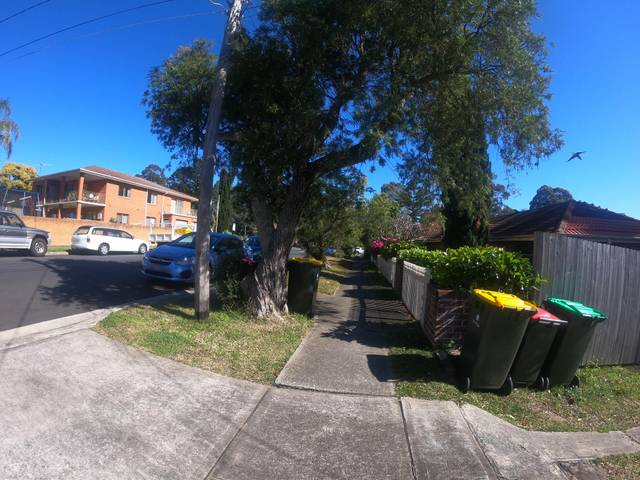
Region: Australia
Coordinates: -33.815, 151.112